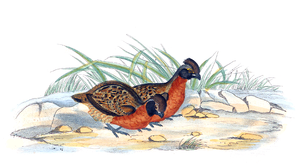
Rødbrystet tandvagtel
Rødbrystet tandvagtel er en tandvagtelart, som findes i Bolivia, Ecuador og Peru. Den er 25-27 cm lang. Hannen er kastanjebrun med sort hoved og rødt bryst og mave, deraf navnet. Hunnen har en grå mave, men stadig et rødt bryst. Der er forlydender om, at arten er på tilbagegang, men der hersker stadig forvirring om, hvorvidt arten ikke er truet eller næsten er truet.